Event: Nepal Earthquake
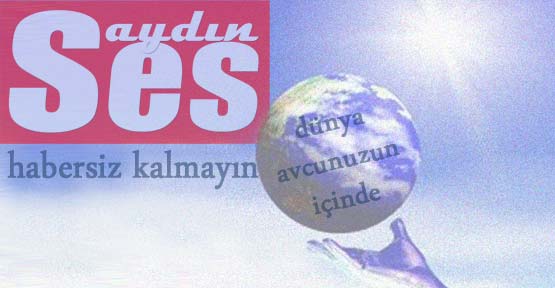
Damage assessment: no_damage